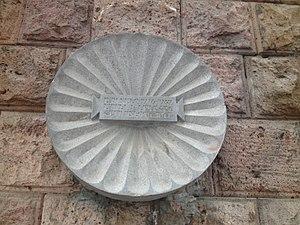
Plaque à Erevan.Հայերեն: Հարո Ստեփանյանի հուշատախտակը Երևանում։